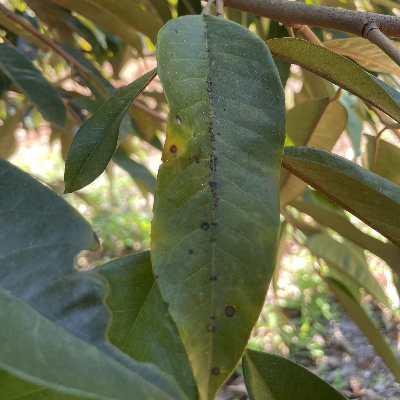
Label: Leaf_Phomopsis